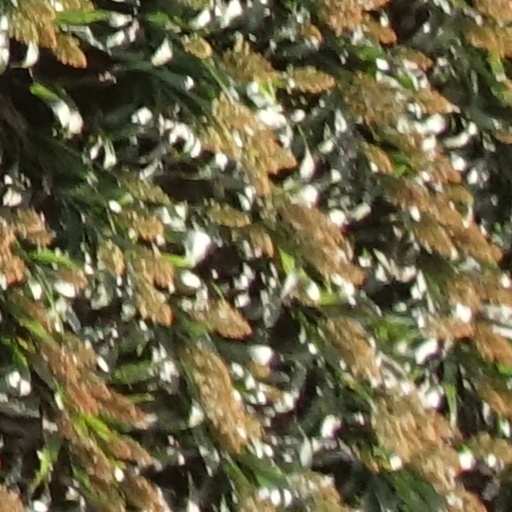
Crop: sorghum